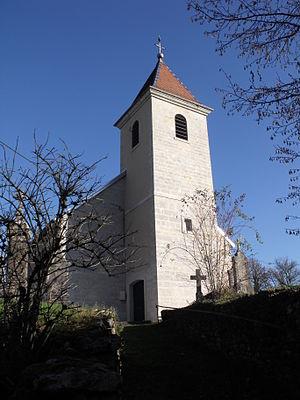
Eglise d'Accolans, Doubs, France
Accolans est une commune française située dans le département du Doubs, en région Bourgogne-Franche-Comté.